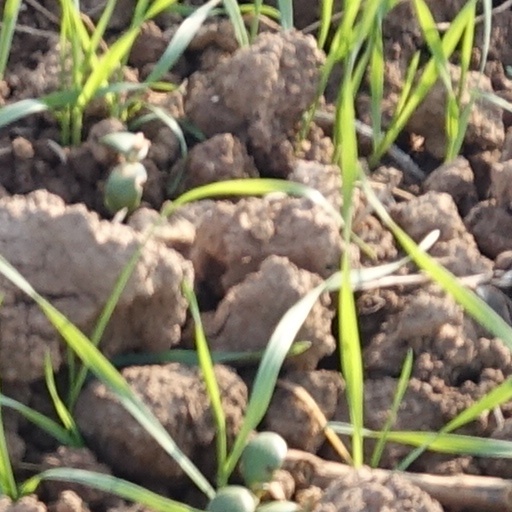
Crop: wheat